Battle of the Palaces

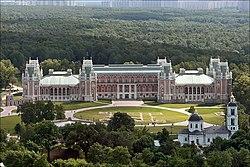
The main palace of Tsaritsyno Park - Matvey Kazakov's core reconstructed during 2005–2007.

In 1775, Catherine approved Vasily Bazhenov's drafts of Tsaritsynno Palace, but upon actually seeing the nearly complete structure on , she found it highly displeasing, scorned Bazhenov and ordered immediate demolition. In her letter to Paul, she only mentioned that "Kremlin Senate and Tsaritsyno are not ready yet". The mechanism of destruction was already underway, although at a slow pace. Catherine signed a formal decree to raze Bazhenov's palaces and authorized Matvey Kazakov's drafts on .